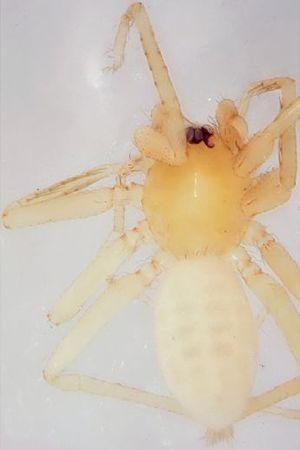
Spinestis nikita, unique représentant du genre Spinestis, est une espèce d'araignées aranéomorphes de la famille des Oonopidae.